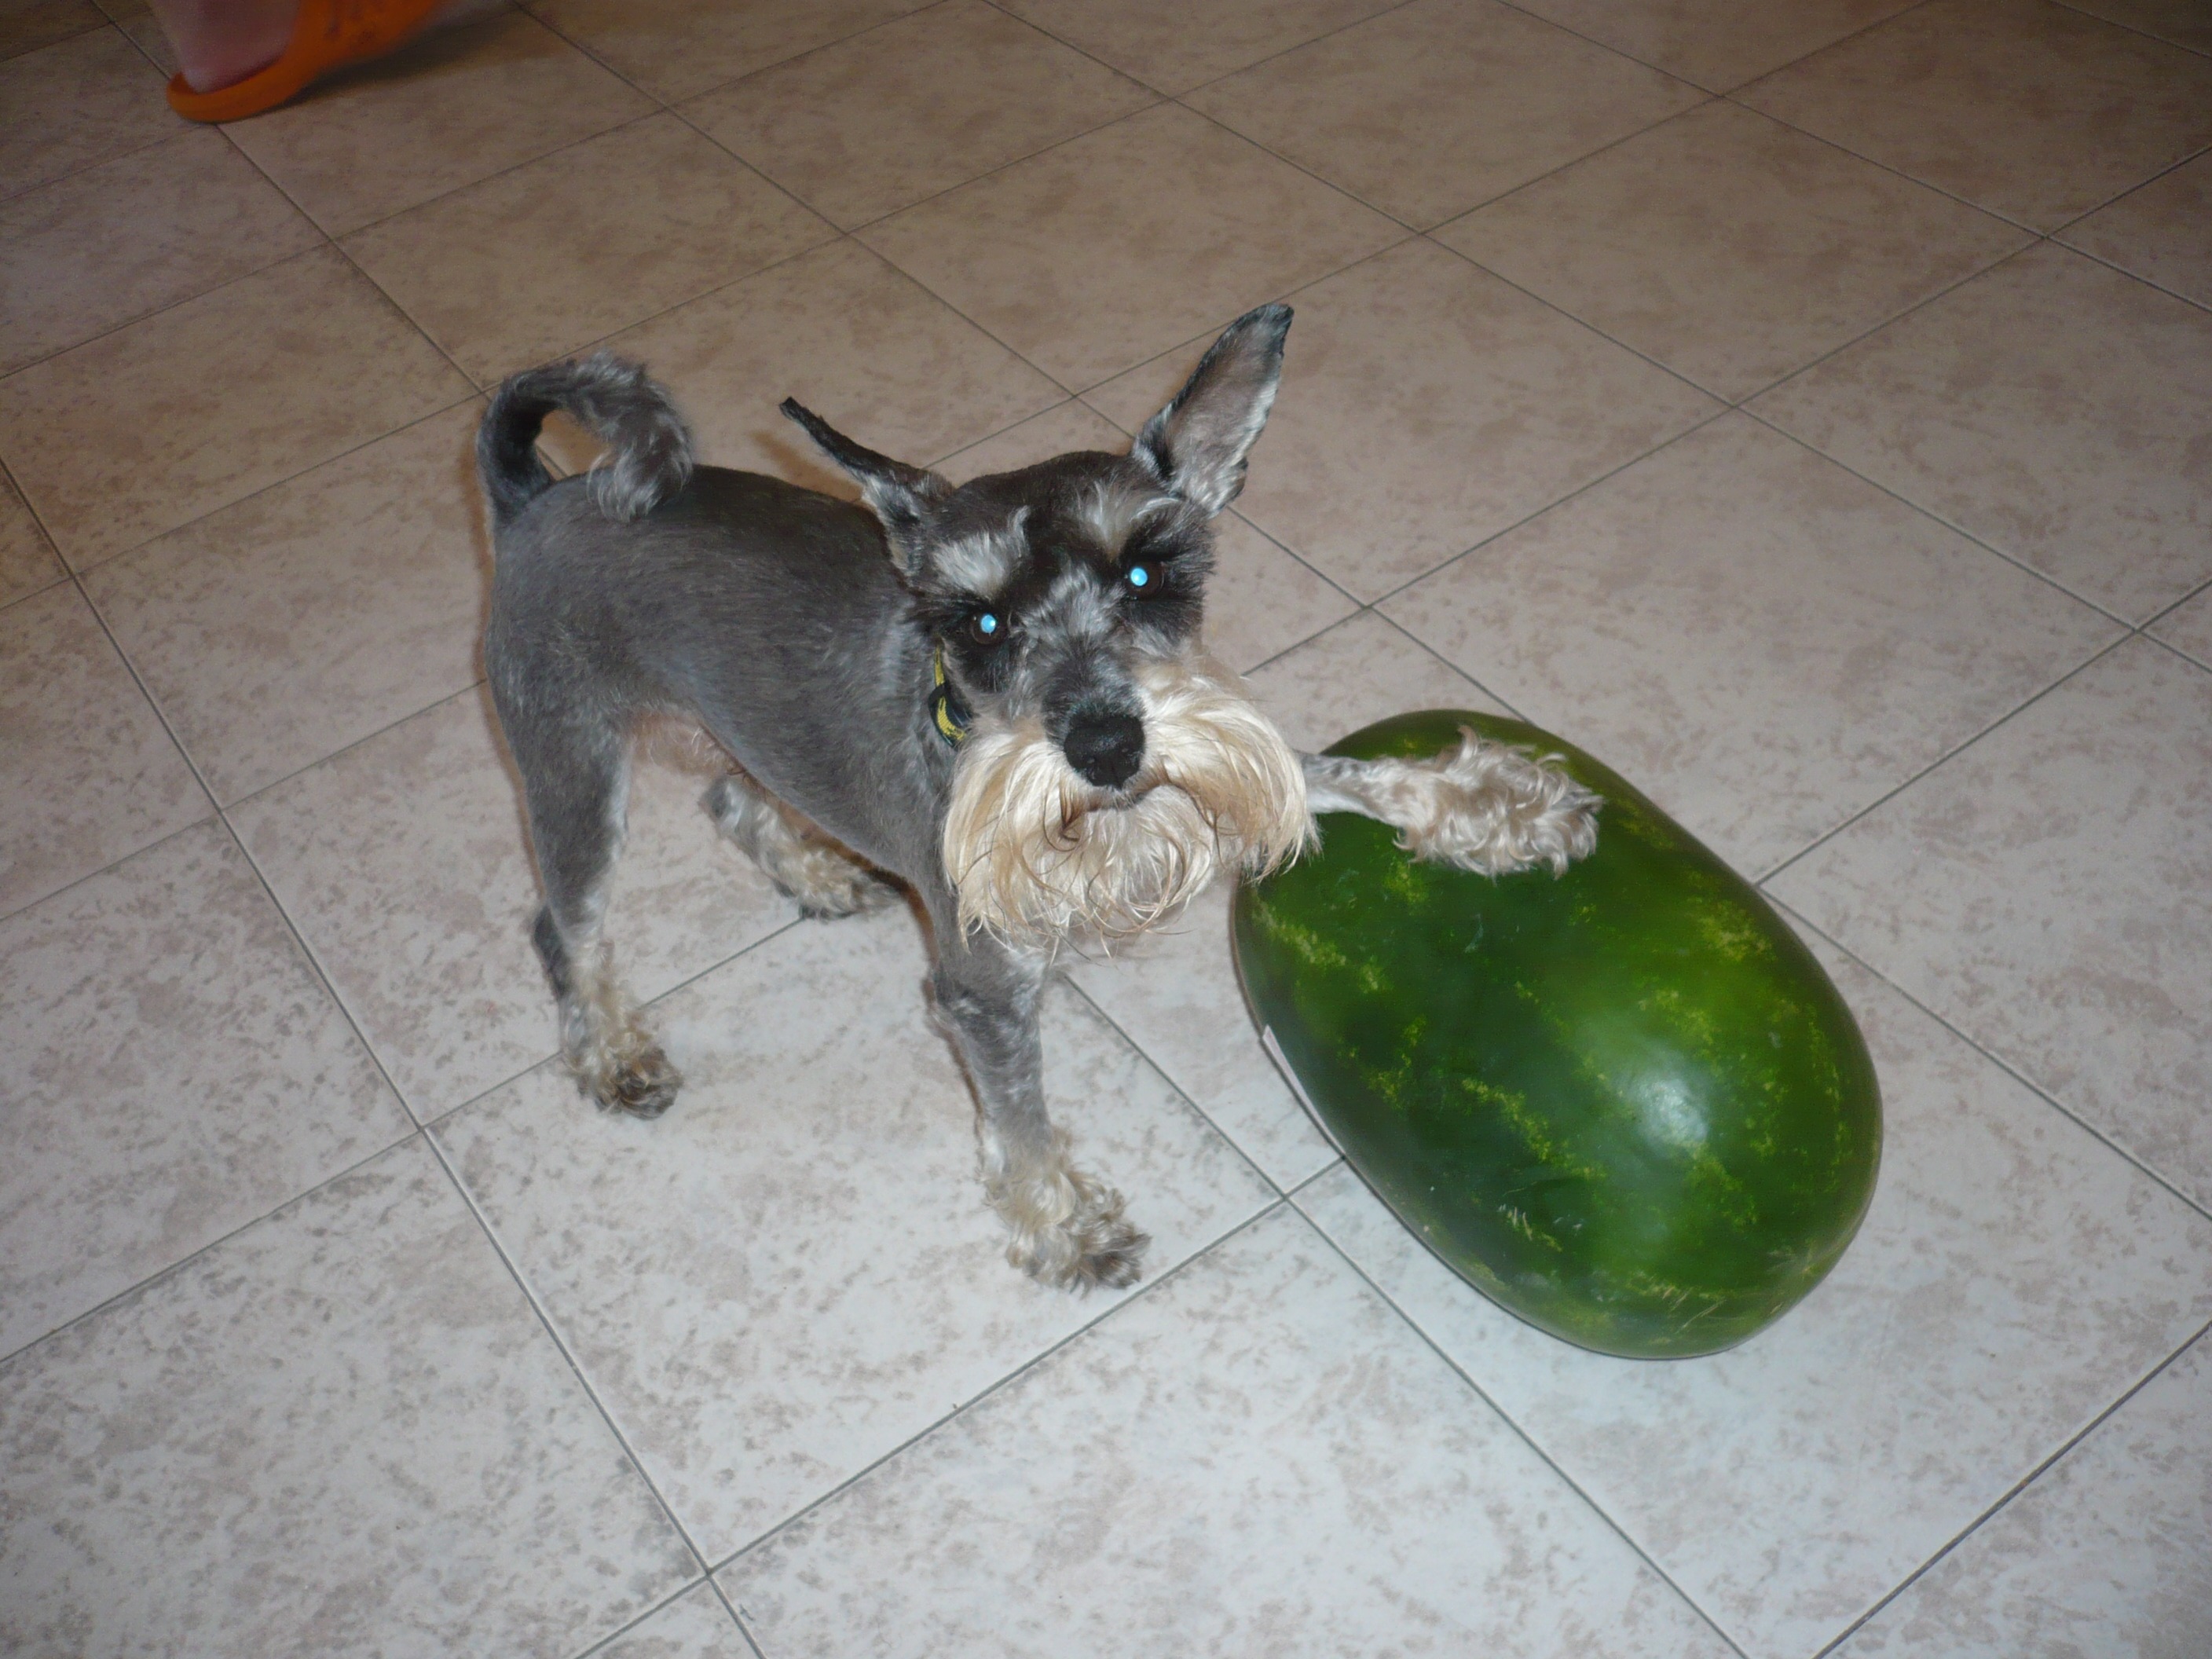
dog, mammal, vertebrate, schnauzer, melon, dog like mammal